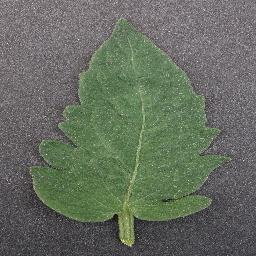
Label: Tomato___healthy